Women in The Lord of the Rings

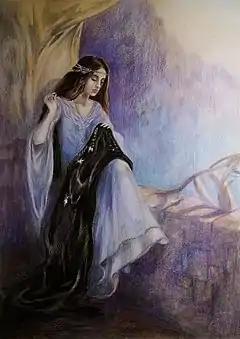
Some commentators describe Tolkien as placing women only in background roles while the male protagonists see all the action. "Arwen sewing Aragorn's banner", by Anna Kulisz, 2015, inspired by Edmund Leighton's 1911 "Stitching the Standard".

The roles of women in "The Lord of the Rings" have often been assessed as insignificant, or important only in relation to male characters in a story about men for boys. Meanwhile, other commentators have noted the empowerment of the three major women characters, Galadriel, Éowyn, and Arwen, and provided in-depth analysis of their roles within the narrative of "The Lord of the Rings".